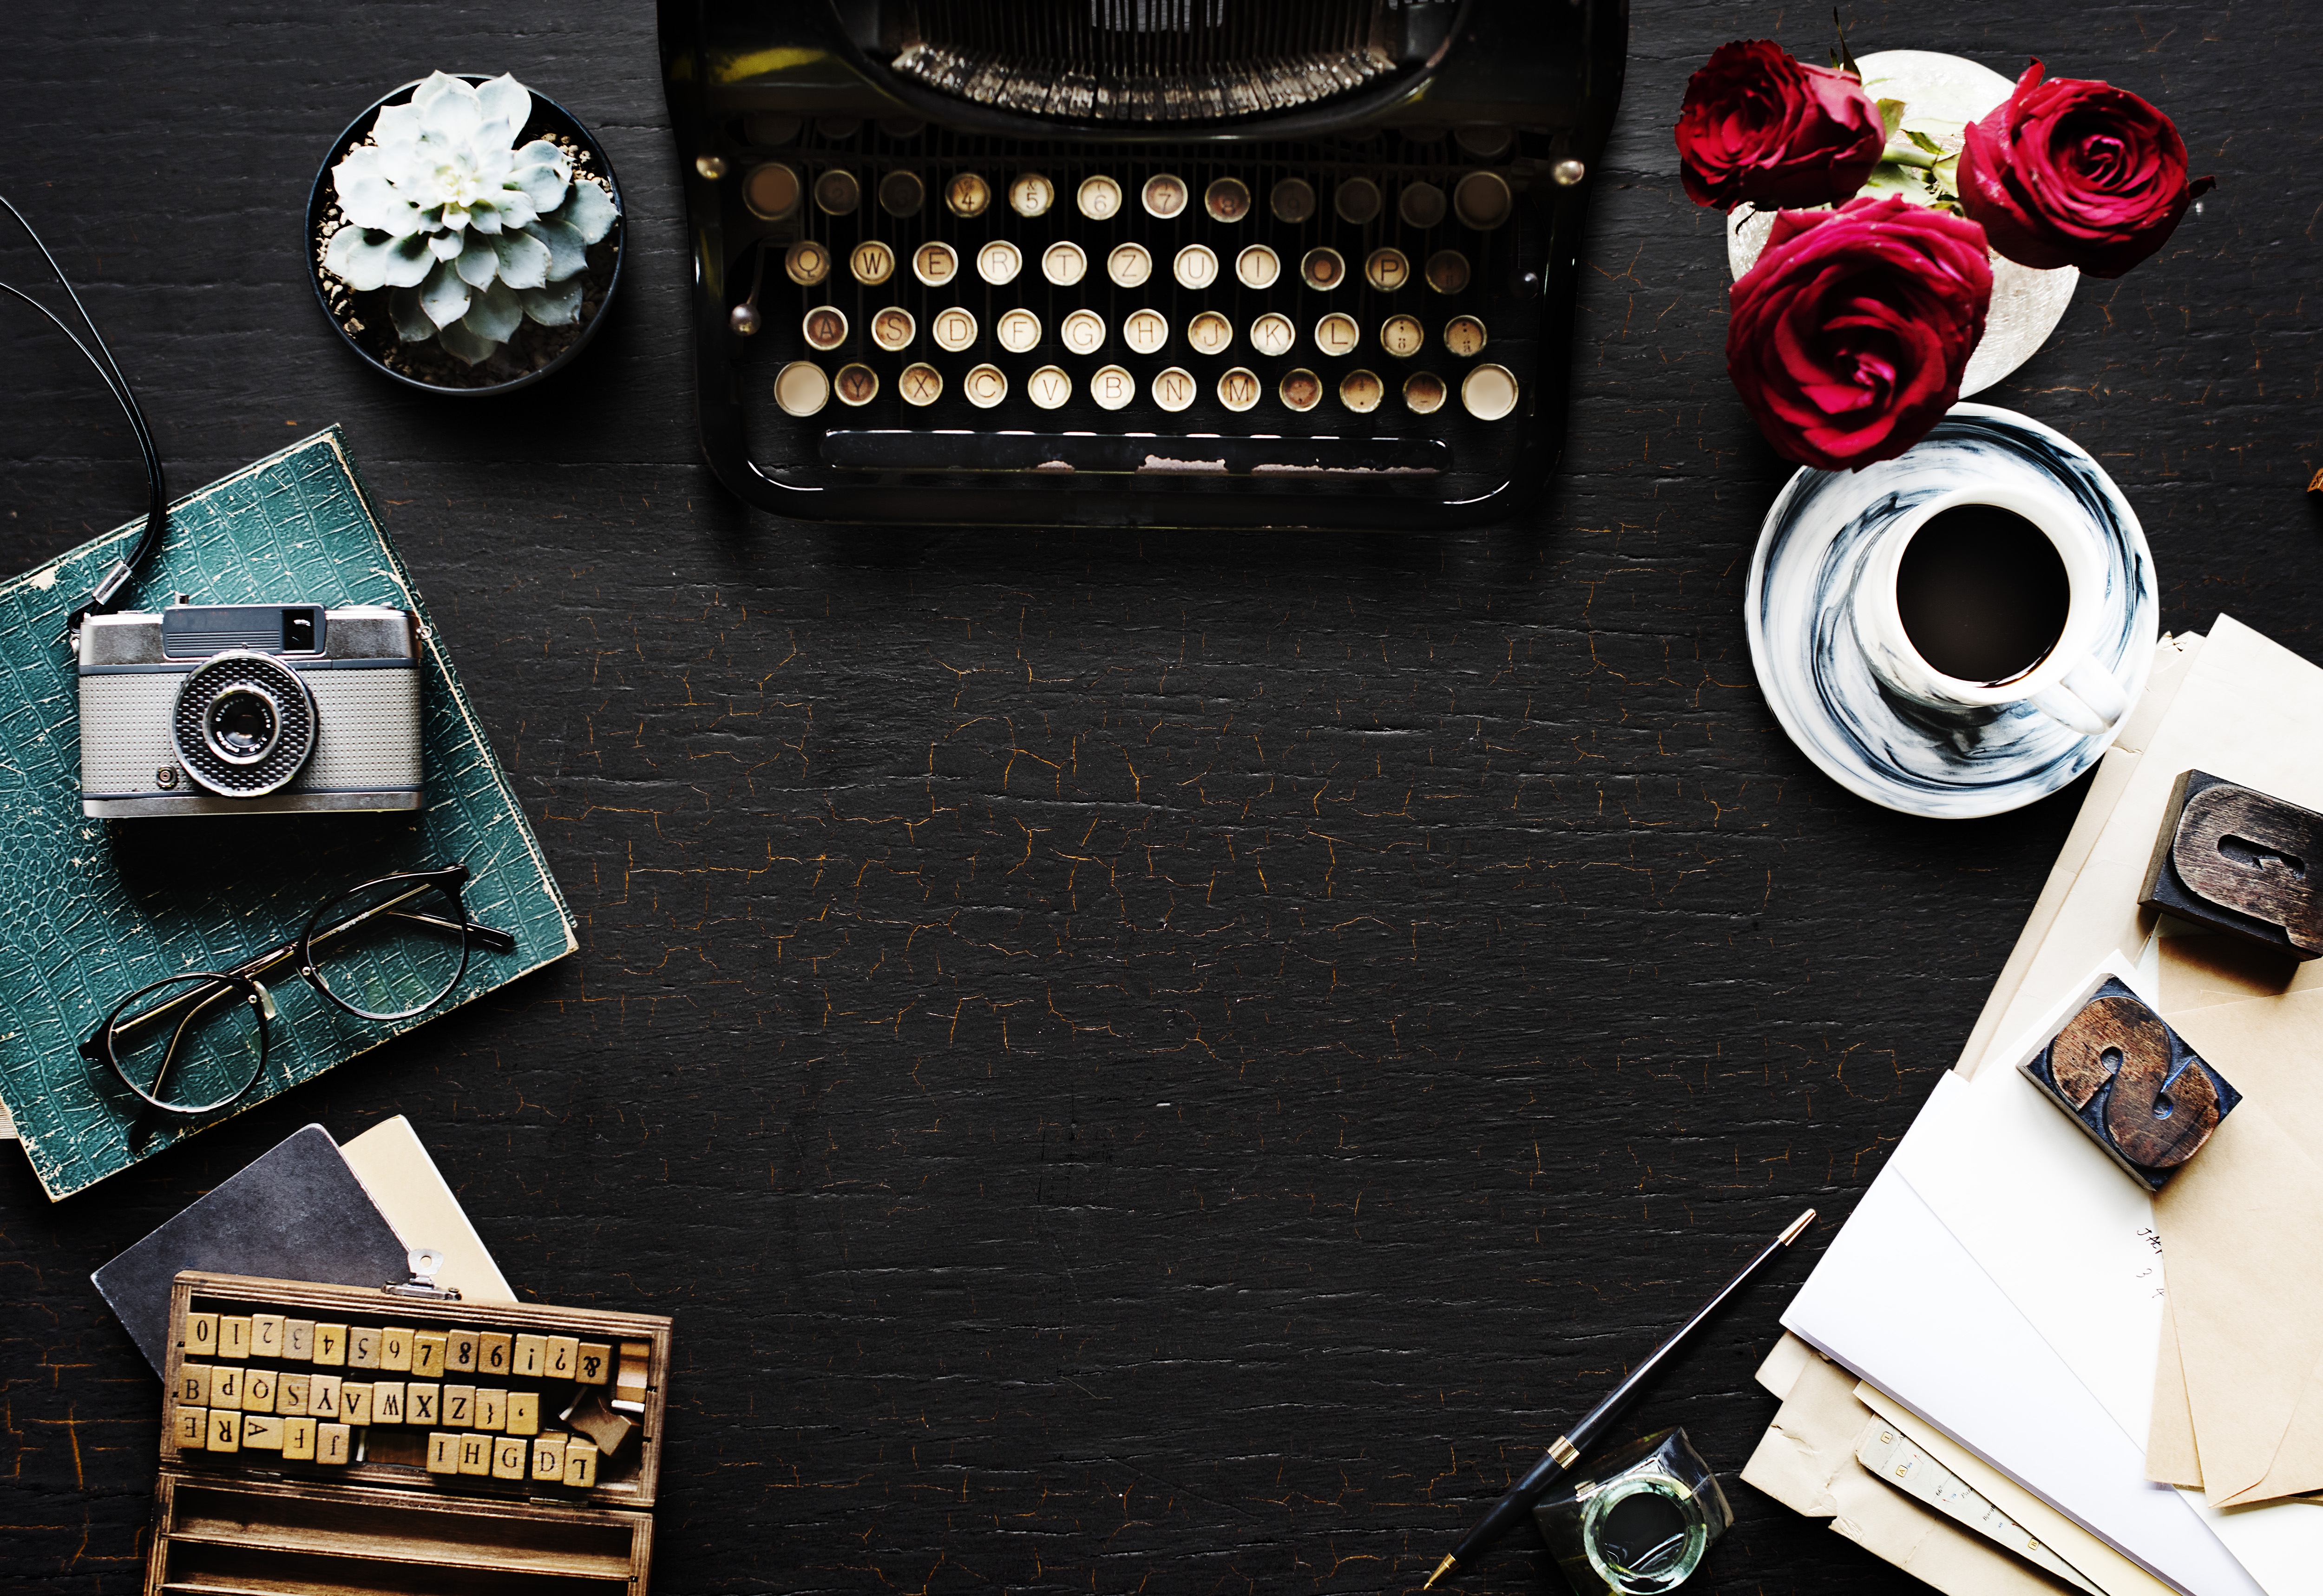
typewriter, office equipment, still life photography, office supplies, still life, table, photography, fashion accessory